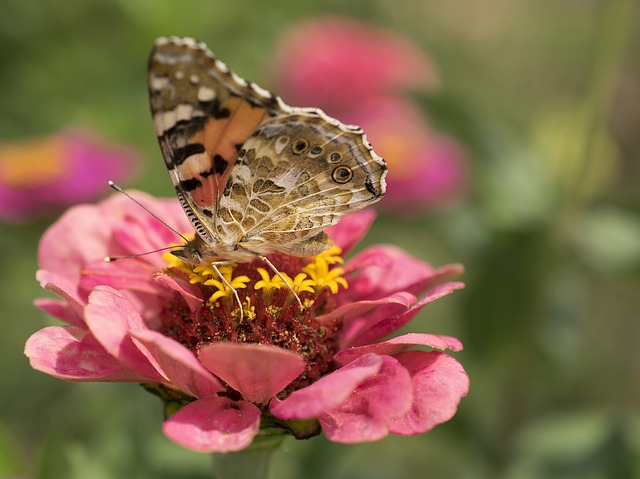
Label: farfalla